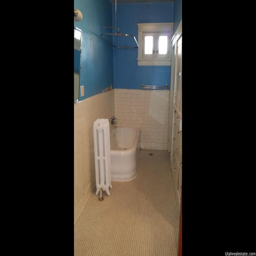
very low price per sq ft !